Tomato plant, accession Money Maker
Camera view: tilt-top (135 deg); turntable rotation: 330 degrees
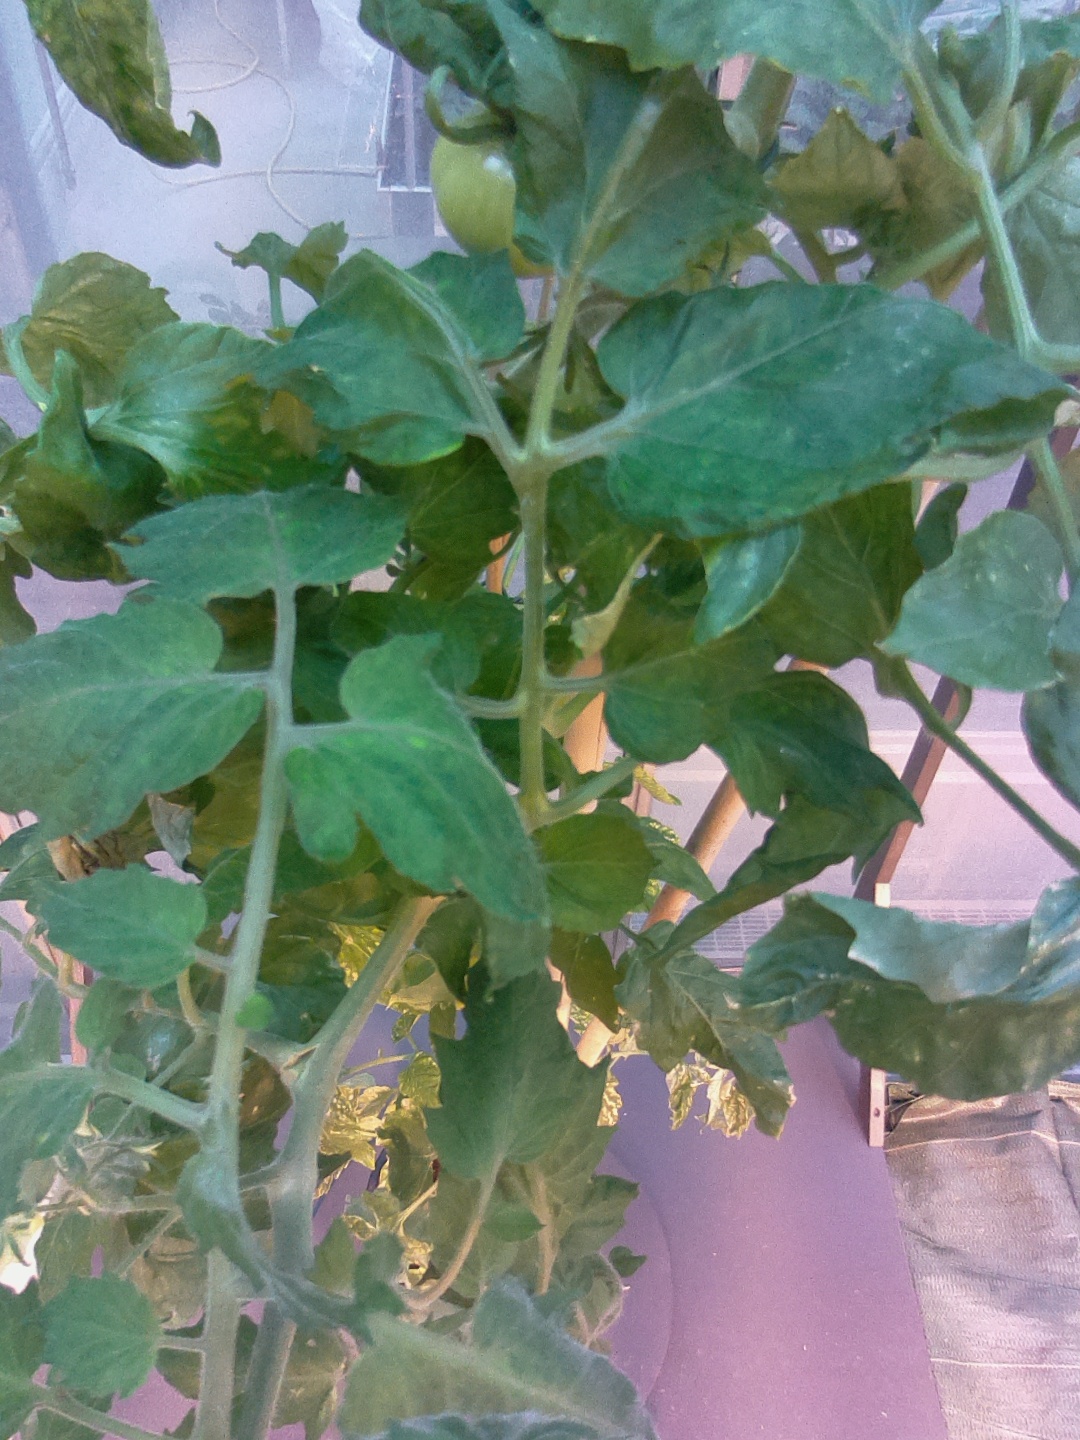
BBCH growth stage 74: 40%-50% of final fruit size